Codsall

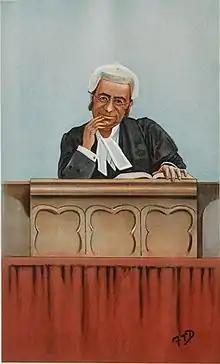
George Farwell in "Vanity Fair", 1900

Codsall has a railway station on the Shrewsbury-Wolverhampton Line, and has train services to Shrewsbury, Telford, Wolverhampton and Birmingham. The village also has regular bus links with Wolverhampton. Banga Bus Services operate a 30 minute 5/X5 service Mon-Fri. On Saturdays service 5, runs to an hourly frequency. In addition an hourly daily evening and Sunday service is provided on service 5 by Chaserider under subsidy. Buses were formerly operated by National Express West Midlands.